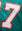
Number: 7